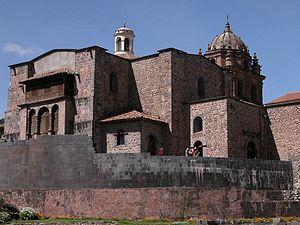
Le Temple du Soleil ou Qorikancha, littéralement, en quechua : « enceinte de l'or », représentait le lieu le plus sacré de l'empire des Incas. Il est situé à Cuzco.